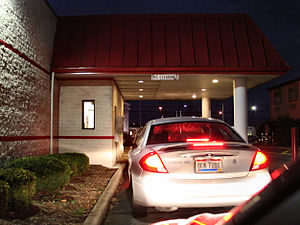
Drive thru-restaurant
Drive thru restaurant
En drive thru-restaurant er en restaurant hvor man kan bestille, betale og få udleveret sin mad direkte fra vinduet af sin bil, uden man behøver at forlade bilen.